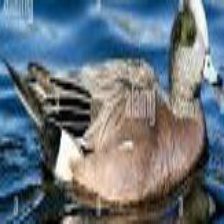
Species: AMERICAN WIGEON
Scientific name: MARECA AMERICANA
ImageNet parent category: drake